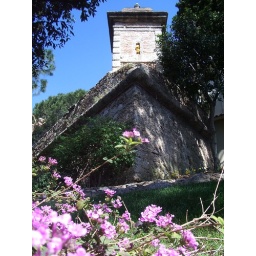
yellow cloth in window